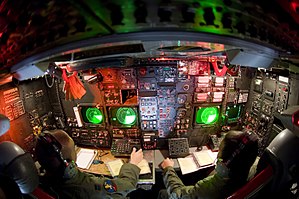
Boeing B-52 Stratofortress / Design / Opgraderinger og modifikationer
Nedre dæk på en B-52 kaldet the battle station
Boeing B-52 Stratofortress er et strategisk langdistance bombefly. Det er subsonisk, dvs. at det i lighed med almindelige trafikfly flyver langsommere end lyden. Det har været anvendt af United States Air Force siden 1955 og erstattede på det tidspunkt Convair B-36 Peacemaker og Boeing B-47 Stratojet. Internt kaldes flyet BUFF. Selvom det blev bygget til at bære atomvåben under den kolde krig, benyttes det i dag primært til at bære konventionel bombelast. Det kan bl.a. medføre krydsermissiler. Flyet har en meget lang rækkevidde, bærer en stor bombelast og er økonomisk i drift sammenlignet med resten af United States Air Forces flåde af strategiske bombefly. Således er der stadig 85 i tjeneste i United States Air Force. Indtil videre forventes det at forblive i aktiv tjeneste indtil 2050.